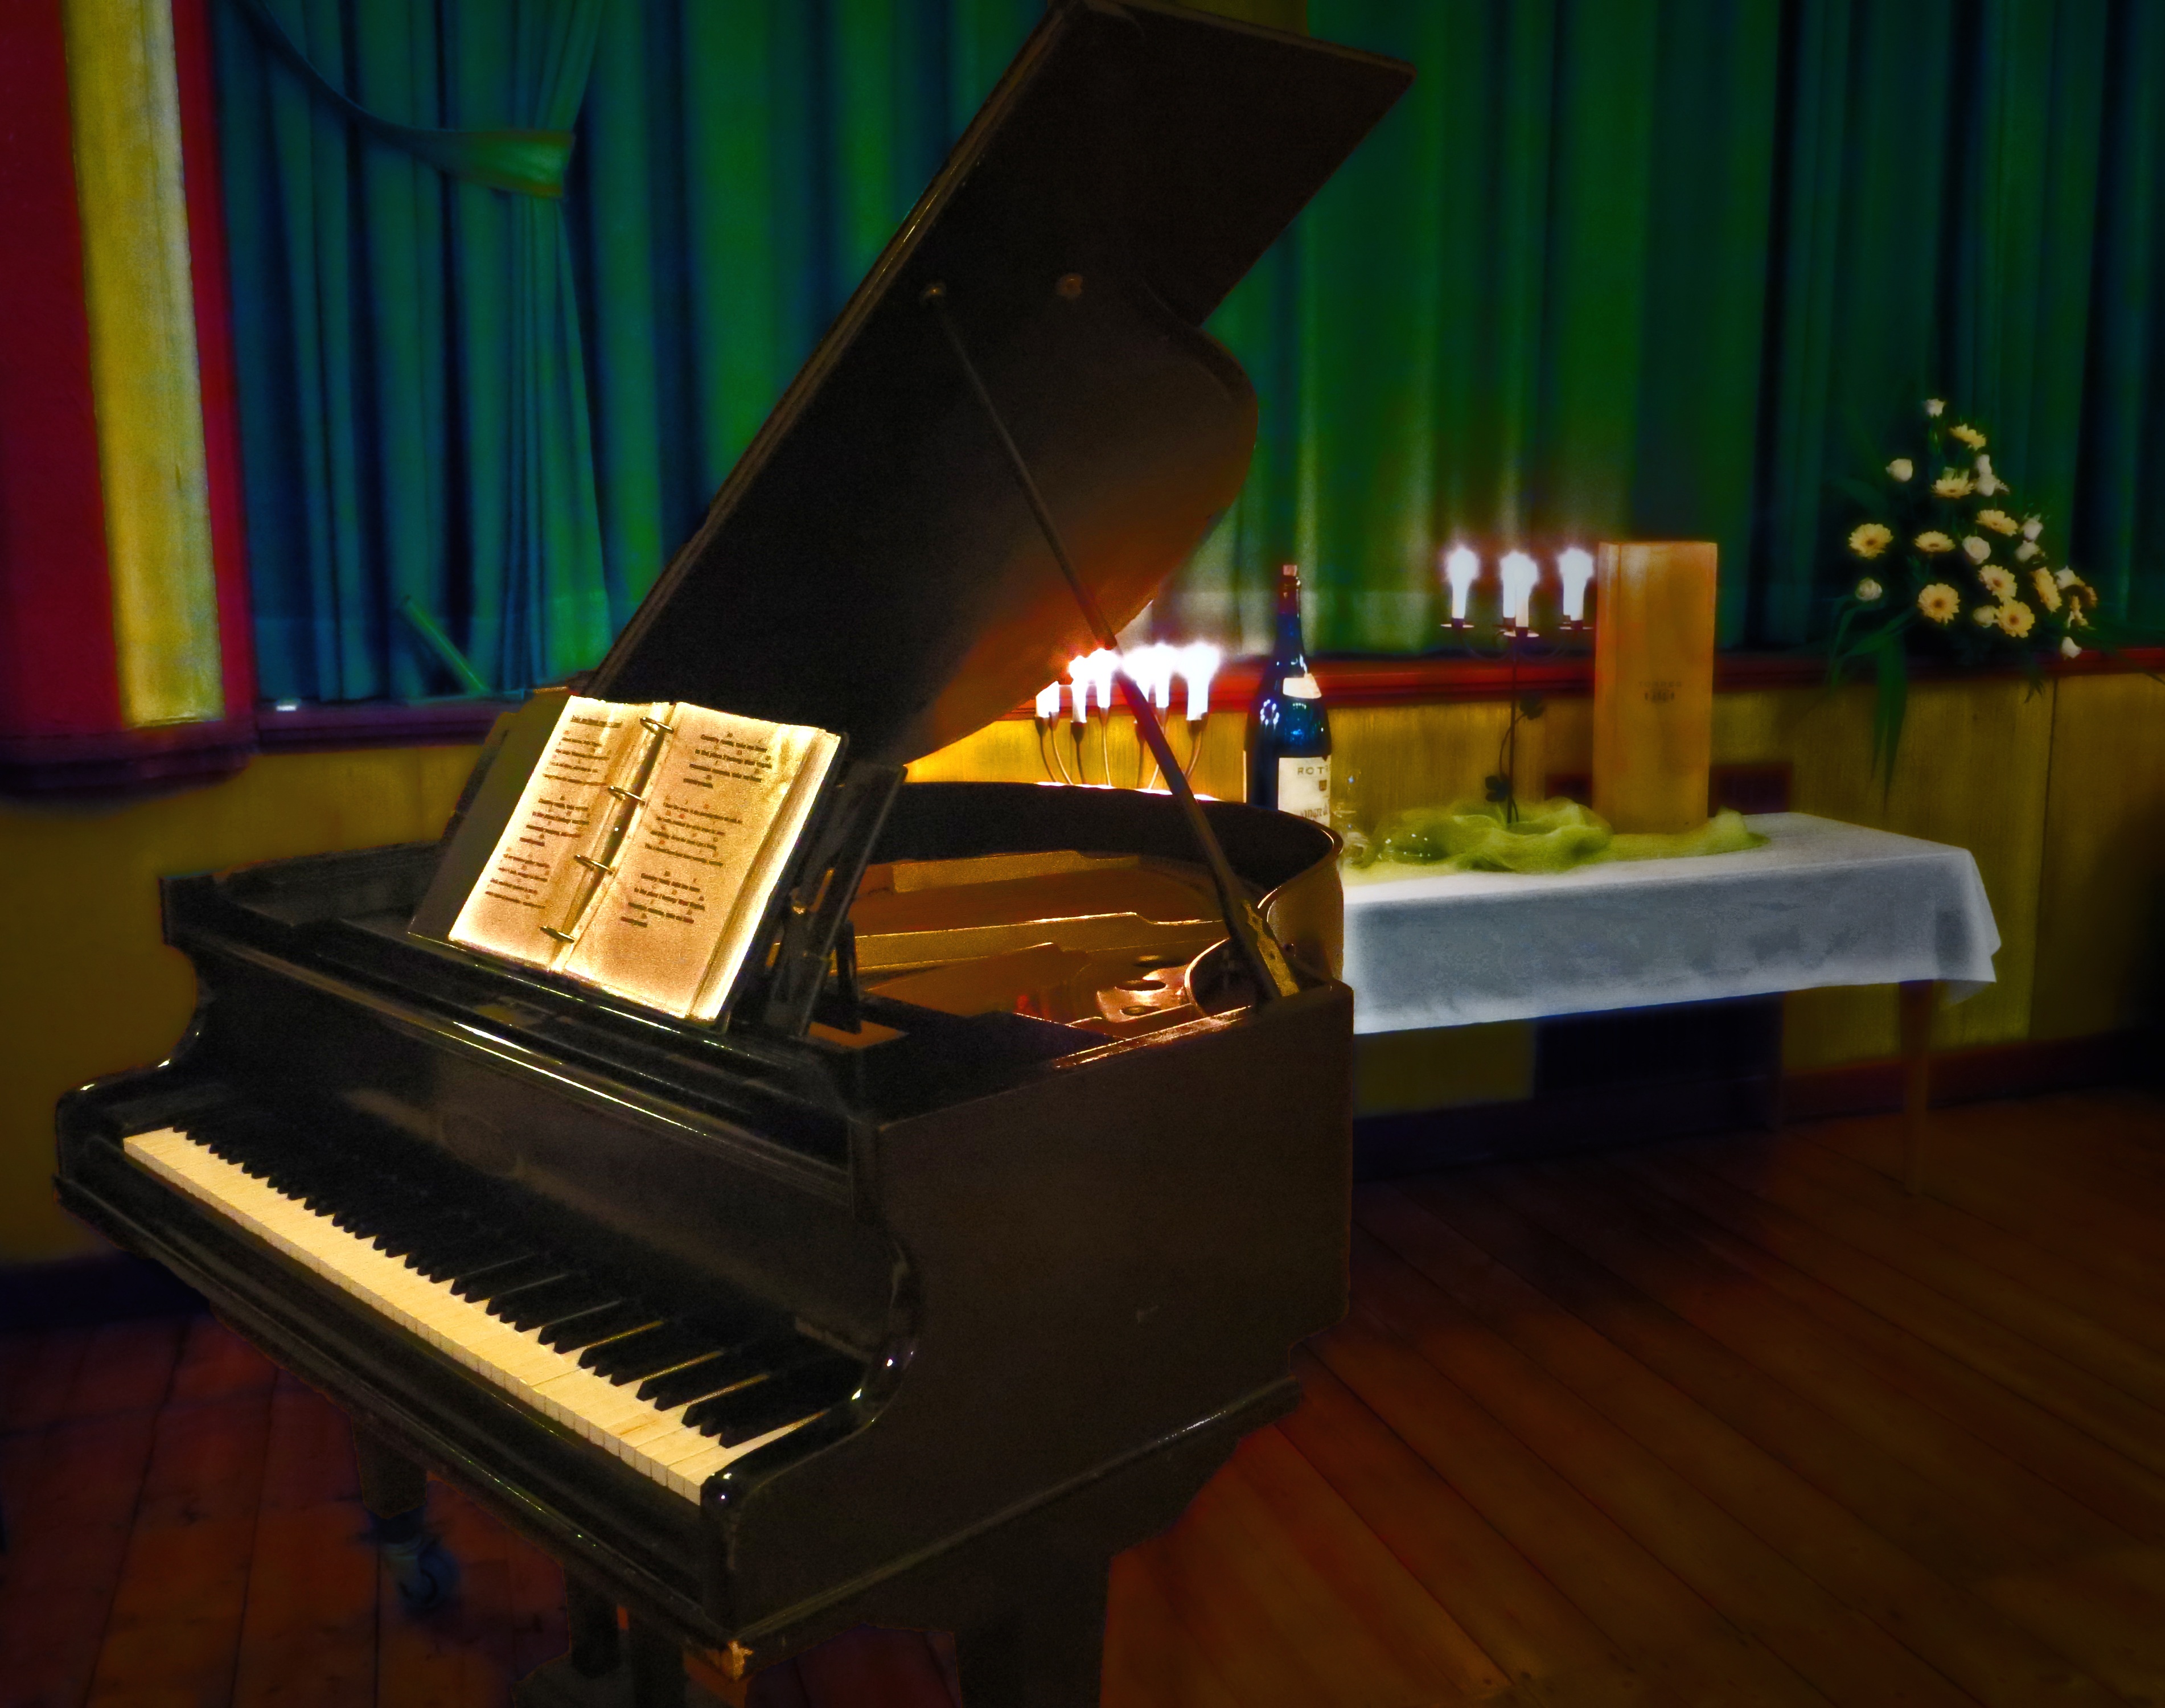
music, keyboard, technology, atmosphere, celebration, twilight, piano, romantic, cozy, diner, musical instrument, event, mood, candlelight, ambience, pianist, classical music, string instrument, electronic device, musical keyboard, player piano, fortepiano